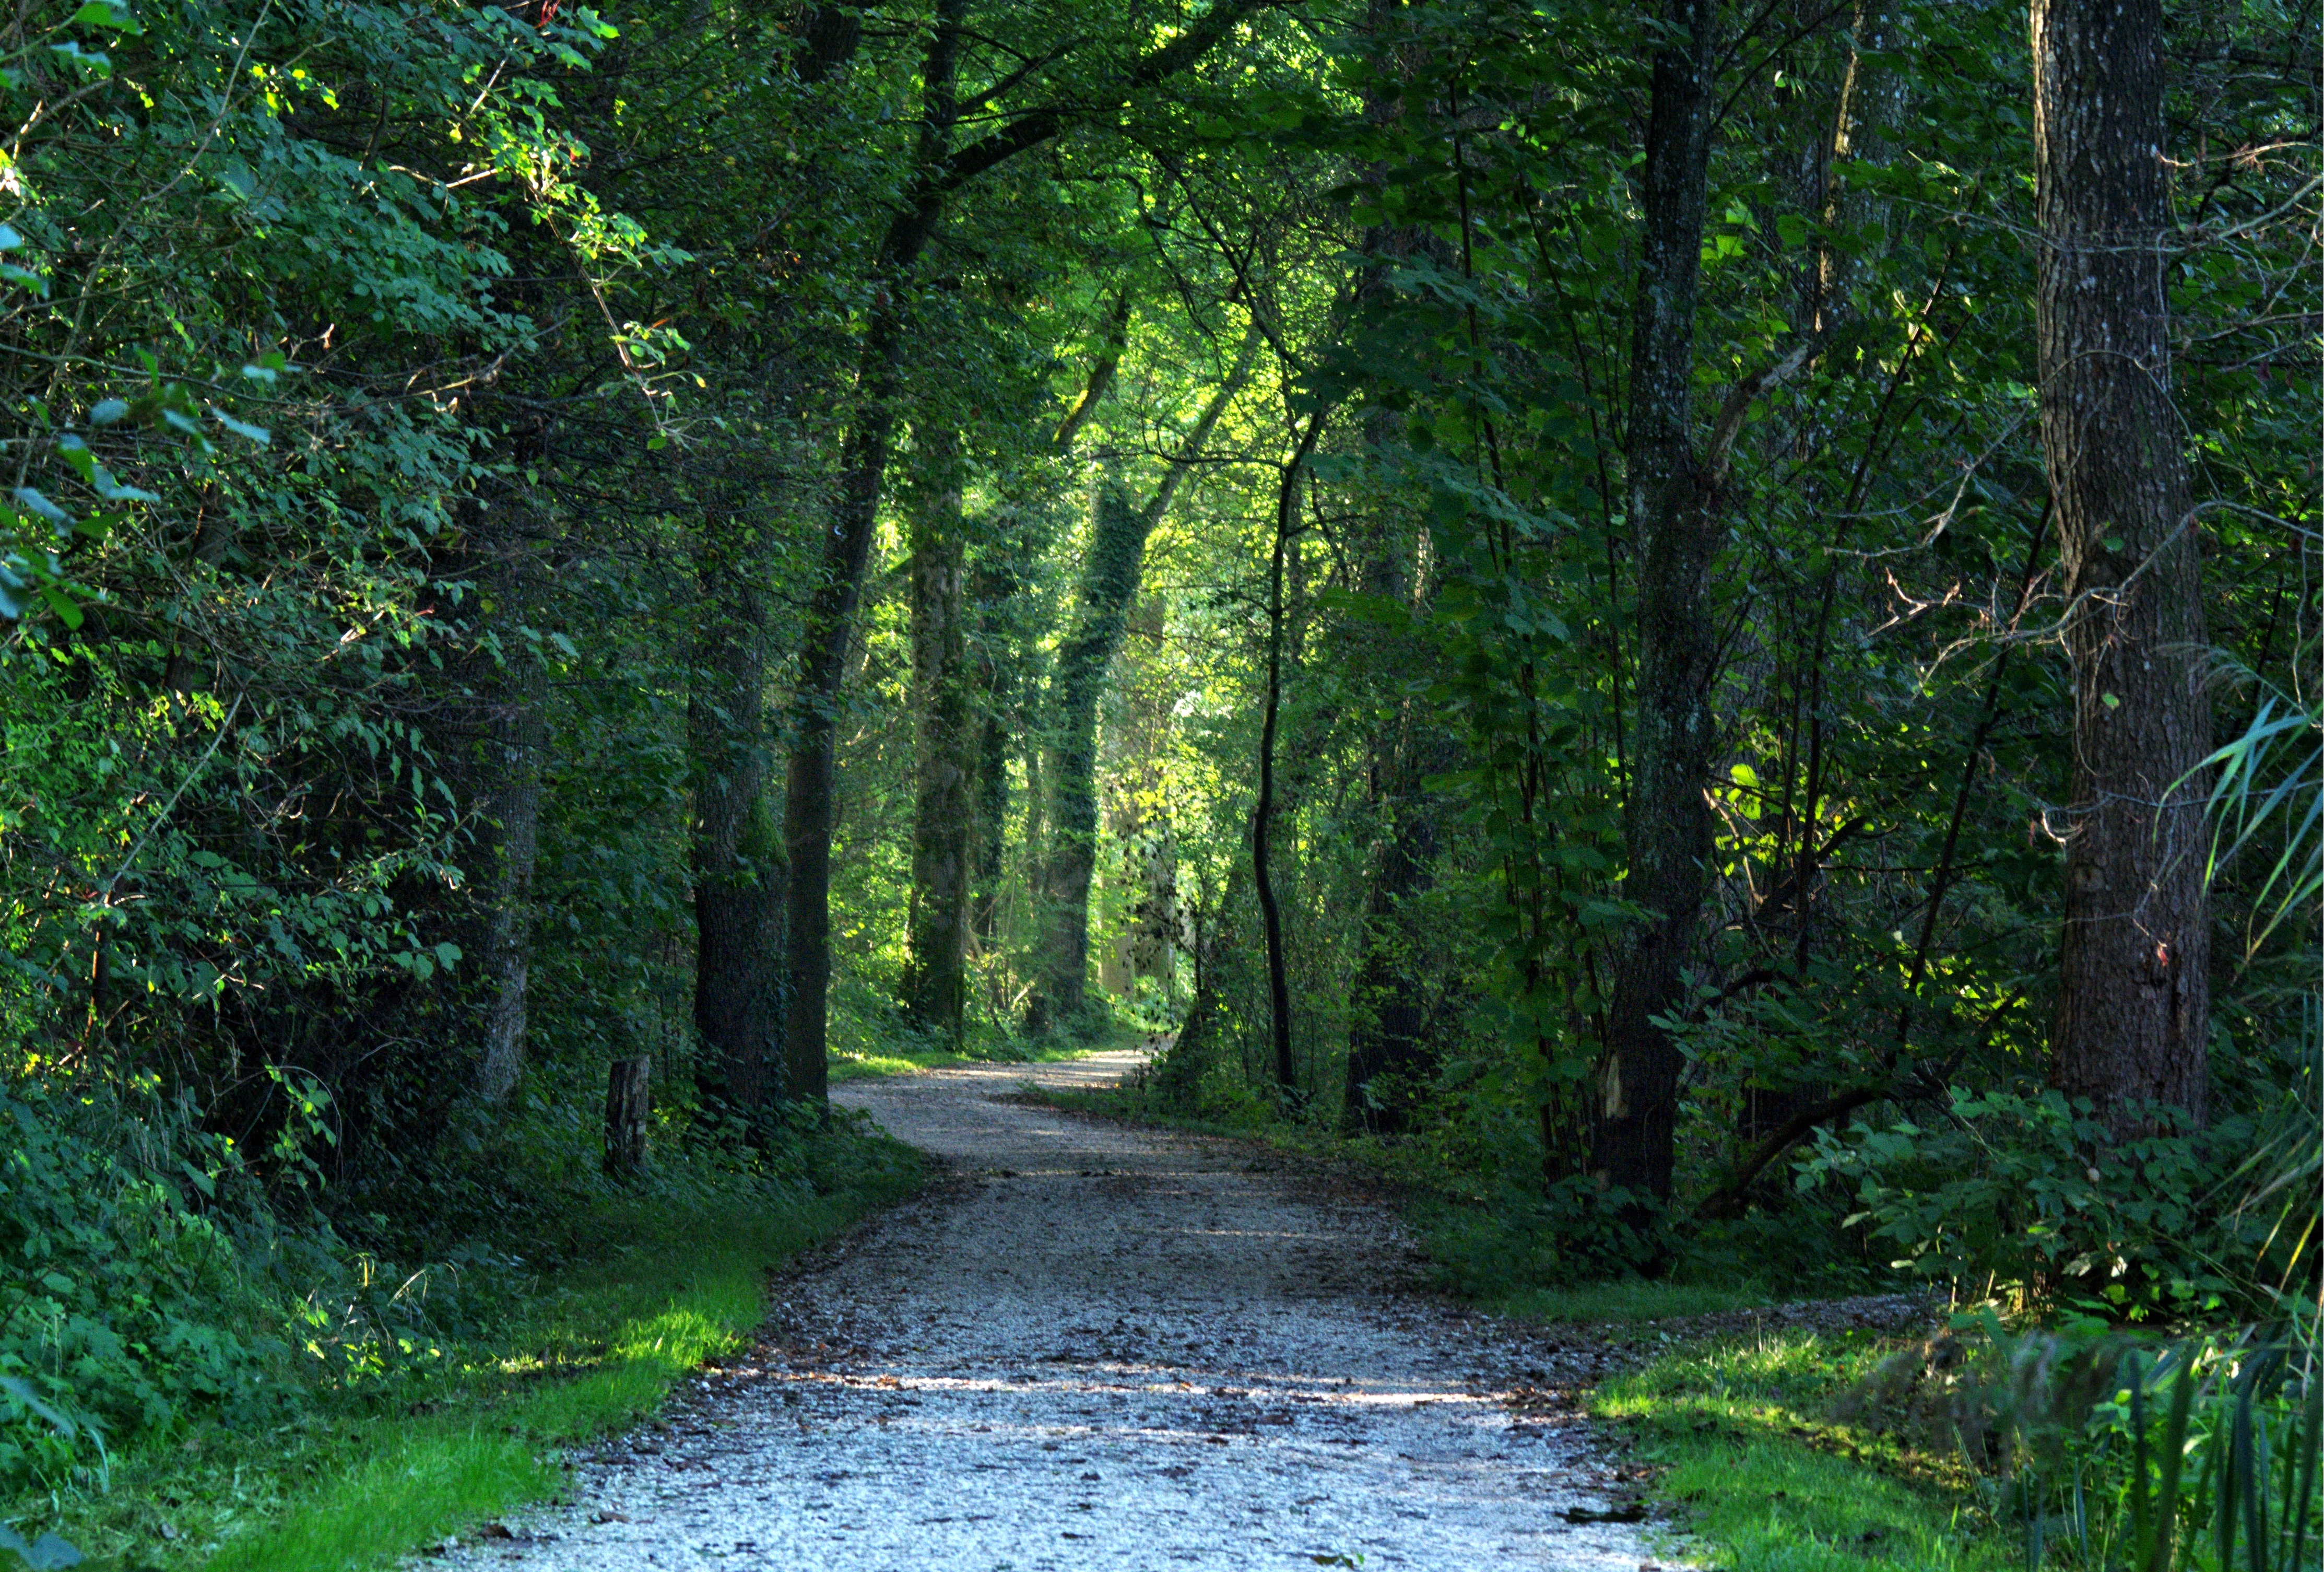
tree, nature, forest, wilderness, hiking, trail, sunlight, leaf, green, jungle, autumn, holiday, lane, trees, rainforest, deciduous, woodland, habitat, away, ecosystem, recovery, forest path, biome, old growth forest, natural environment, geographical feature, atmospheric phenomenon, woody plant, temperate broadleaf and mixed forest, temperate coniferous forest, riparian forest